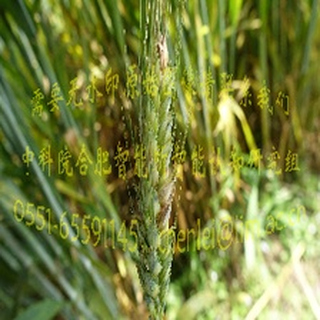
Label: wheat_fusarium_head_blight